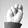
ASL letter: N